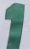
Number: 1